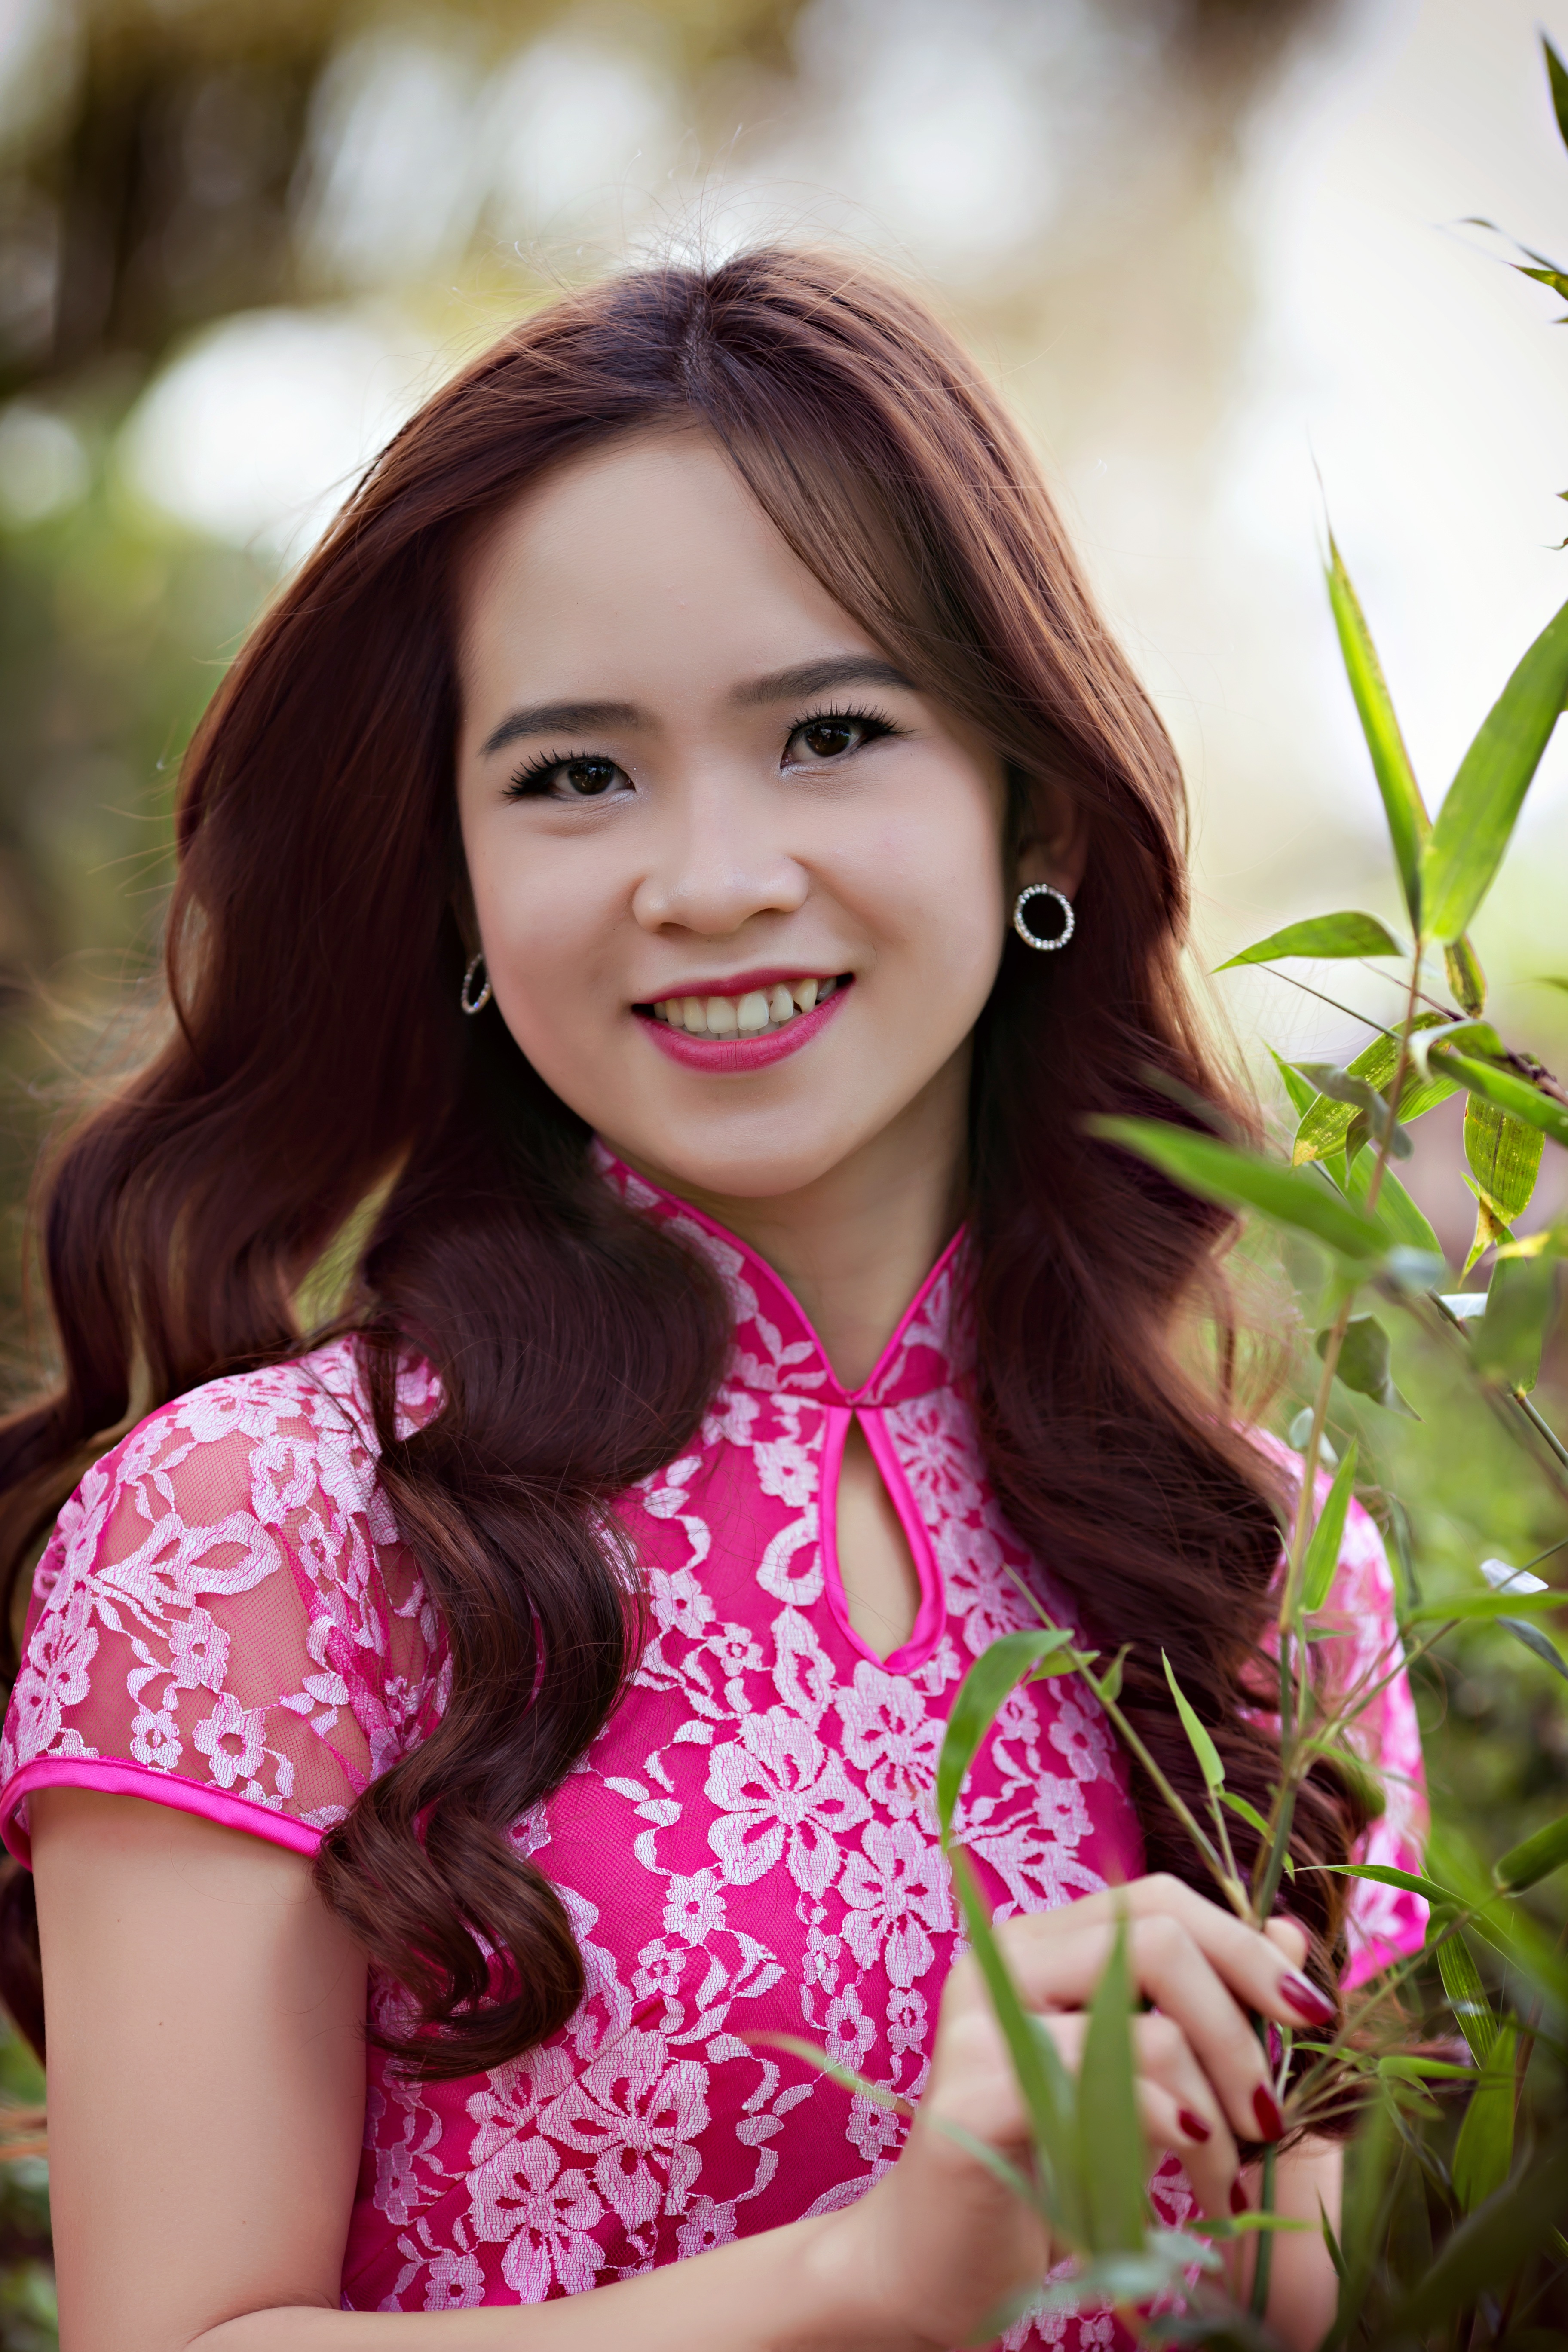
beach, sea, coast, water, nature, ocean, person, mountain, architecture, people, sky, girl, woman, hair, photography, countryside, house, cloudy, flower, town, building, old, city, valley, summer, vacation, tourist, travel, village, female, asian, neighborhood, tranquility, rural, portrait, model, young, spring, green, tropical, scenery, holiday, bay, island, romantic, ancient, child, rest, agriculture, lady, pink, aerial, lifestyle, leisure, facial expression, smile, long hair, vietnamese, face, sunny, national, delta, dress, happy, resort, eye, picturesque, skin, beauty, local, costume, sweetness, traditional, vietnam, destination, southeast, region, touristic, photo shoot, developing, brown hair, portrait photography